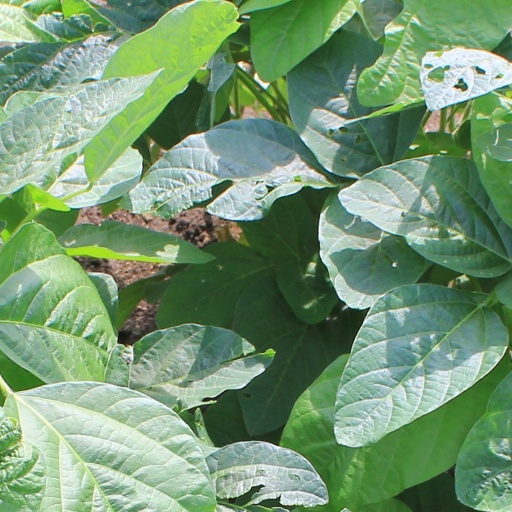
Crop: soybean